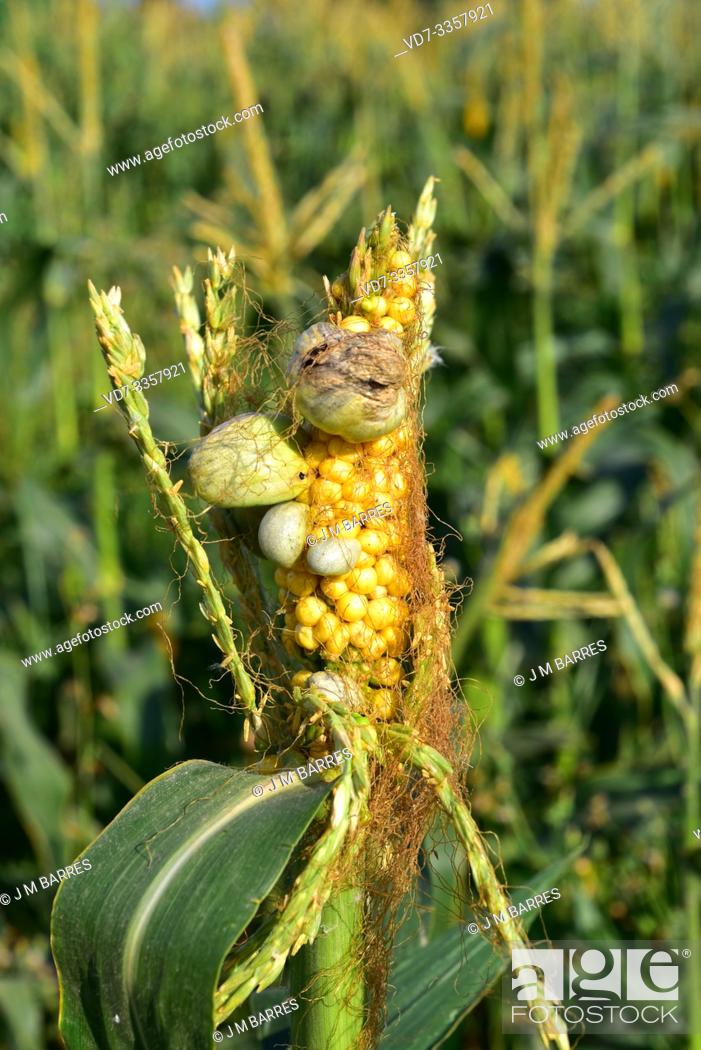
Plant: Corn
Disease: corn smut